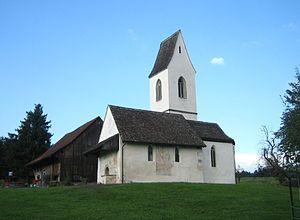
Cette liste présente les biens culturels d'importance nationale dans le canton de Saint-Gall. Cette liste correspond à l'édition 2009 de l'Inventaire Suisse des biens culturels d'importance nationale pour le canton de Saint-Gall. Il est trié par commune et inclus : 77 bâtiments séparés, 14 collections, 20 sites archéologiques et un cas particulier.